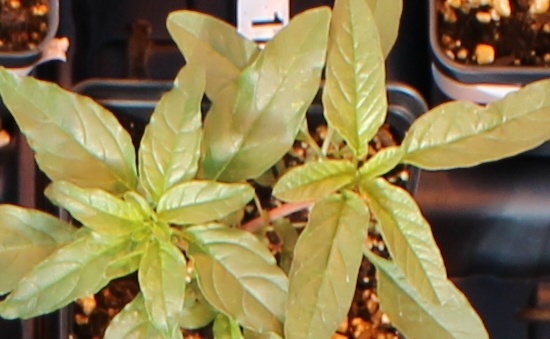
Label: Waterhemp